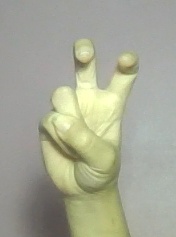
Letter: toot